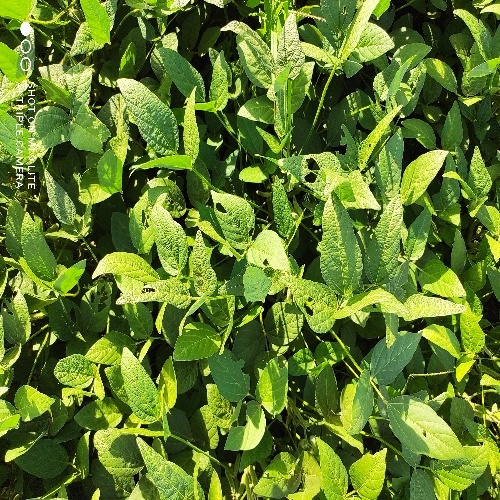
Label: Caterpillar